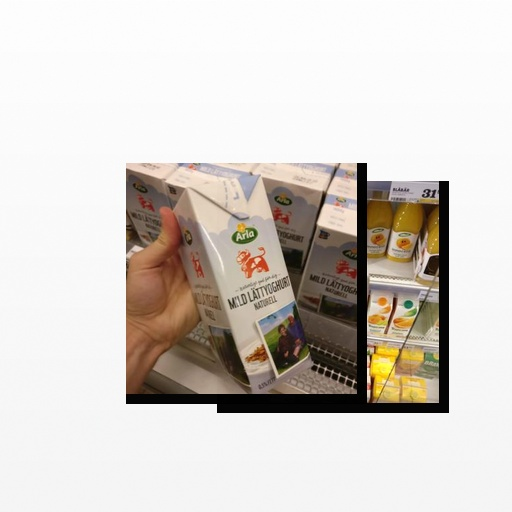
Food items: natural_low_fat_yogurt, mandarin_juice